Grand Duke Vladimir Alexandrovich of Russia

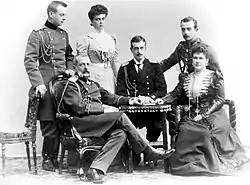
The Vladimirs, on the occasion of their silver wedding in 1899. From the left: Grand Duke Andrei, Grand Duke Vladimir, Grand Duchess Elena, Grand Duke Kirill, Grand Duchess Maria Pavlovna, and Grand Duke Boris.

In January 1905 a wave of strikes broke out in St. Petersburg. On 9 January (O.S.)/22 (N.S.) a peaceful procession of workers led by a priest, Father Georgy Gapon, marched towards the Winter Palace from different points in the city hoping to present requests for reforms directly to Emperor Nicholas II. The Tsar, however, was not in the capital. General Ivan Fullon, St Petersburg Governor, tried to stop the march. When a large group of workers reached Winter Palace Square, troops acting on direct orders from Guards Commander Prince Sergei Vasilchikov opened fire upon the demonstrators. More than 100 marchers were killed and several hundred were wounded. Although Grand Duke Vladimir claimed no direct responsibility about that tragedy, since he was also away from the city, his reputation was tarnished. The massacre, known as Bloody Sunday, was followed by a series of strikes in other cities, peasant uprisings in the country, and mutinies in the armed forces, which seriously threatened the tsarist regime and became known as the Revolution of 1905. A month after Bloody Sunday, Vladimir's brother Grand Duke Sergei Alexandrovich was killed by a terrorist bomb in Moscow.